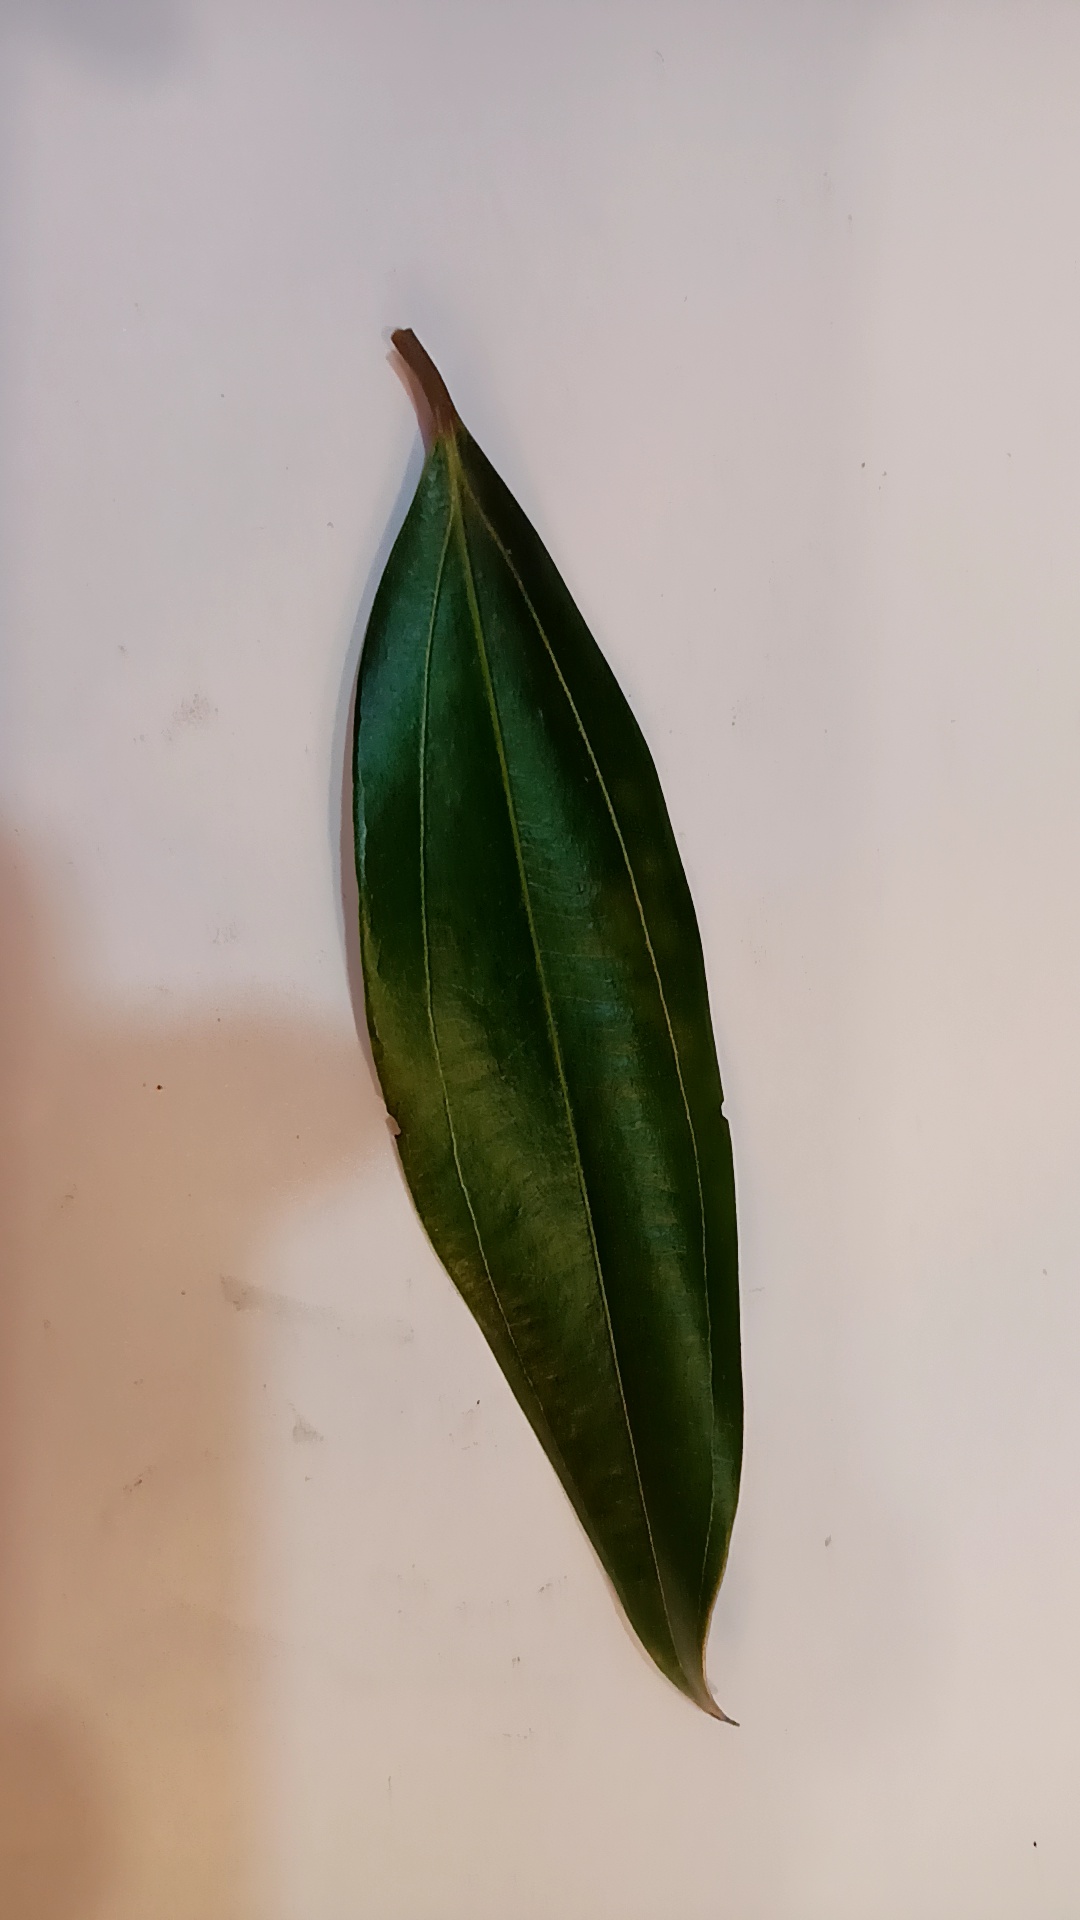
Label: Healthy